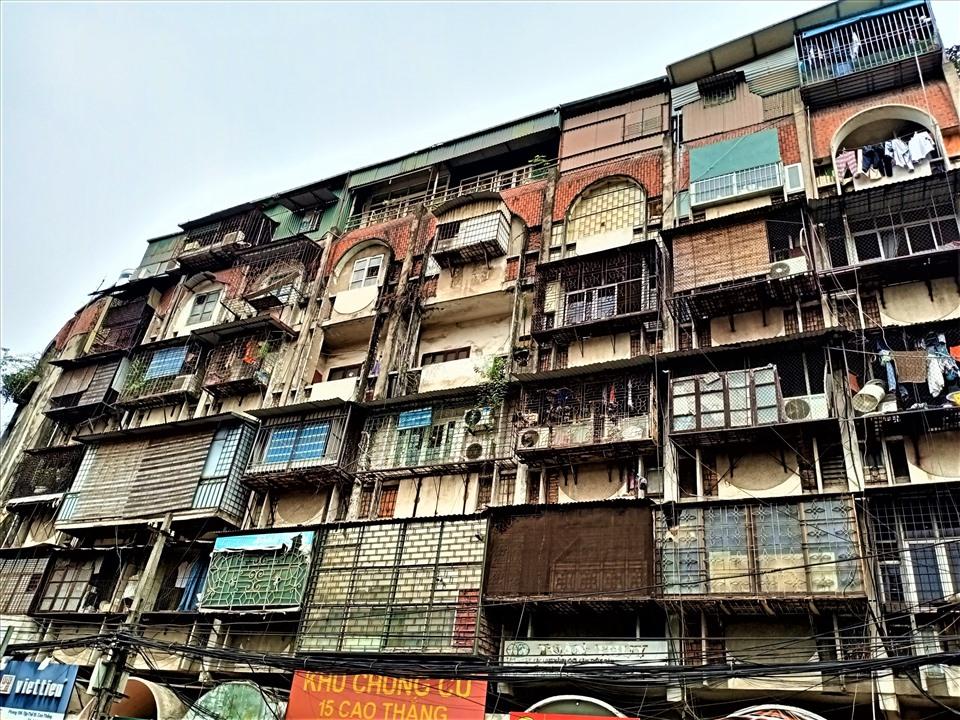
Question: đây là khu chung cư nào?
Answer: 15 cao thắng